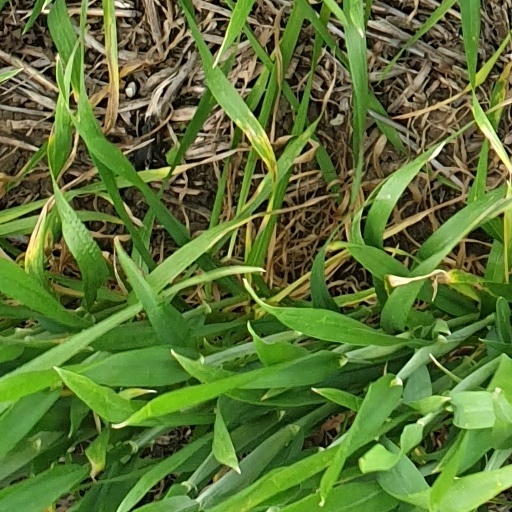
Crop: wheat